Midpoint method

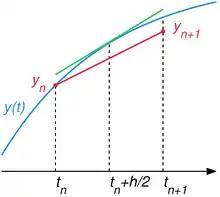
Illustration of the midpoint method assuming that formula_1 equals the exact value formula_2 The midpoint method computes formula_3 so that the red chord is approximately parallel to the tangent line at the midpoint (the green line).

In numerical analysis, a branch of applied mathematics, the midpoint method is a one-step method for numerically solving the differential equation,